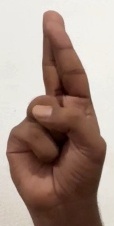
ASL sign: R